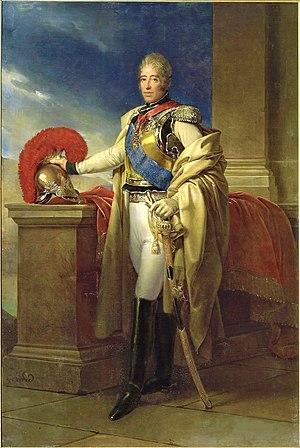
Charles-Philippe de France, comte d'Artois, plus connu sous le nom de Charles X, né le 9 octobre 1757 au château de Versailles à Versailles en France et mort le 6 novembre 1836 à Goritz en Autriche, est roi de France et de Navarre de 1824 à 1830.
Les carabiniers à cheval constituent un corps de cavalerie lourde créé sous l'Ancien Régime, et qui persistera jusque sous le Second Empire.
La Première Restauration est une période de l'histoire de France qui voit brièvement le retour de la dynastie des Bourbon sur le trône, entre l'abdication de Napoléon Iᵉʳ au printemps 1814 et les Cent-Jours, en mars 1815. Le régime voit le jour à la suite de la victoire de la Sixième Coalition dans le cadre de la campagne de France, alors que le pays est las des conflits vécus durant le Premier Empire. Alors que les puissances alliées sont partagées au sujet de la personne à placer sur le trône de France, un jeu subtil s'établit entre les Bourbon en exil, les institutions françaises et les puissances étrangères, avant que l'abdication de l'Empereur le 6 avril ouvre la voie à Louis XVIII, qui rentre à Paris à la fin du mois et s'installe au palais des Tuileries.
L'ultraroyalisme, aussi appelé l'ultracisme, et dont les membres étaient désignés sous le nom d'ultraroyalistes ou d'ultras, est un mouvement politique de la Restauration. Le nom d'« ultraroyalistes » était cependant utilisé par ses adversaires politiques et était récusé par les intéressés. L'ultraroyalisme ne forme pas un mouvement structuré, mais une mouvance dont le principe commun est la fidélité aux souverains de la dynastie capétienne. Les ultraroyalistes défendent le caractère sacré de la royauté — Louis XVI faisant l'objet d'une vénération semblable à celle d'un saint — mais ils tendent à exclure le roi de la pratique gouvernementale en s'appropriant la Charte et en défendant un système monarchique qui s'appuie sur la noblesse.